Answer in natural language. Considering the relative positions, is modern brown dresser with six drawers (marked B) above or below Laptop (marked A)? Choose between the following options: above or below
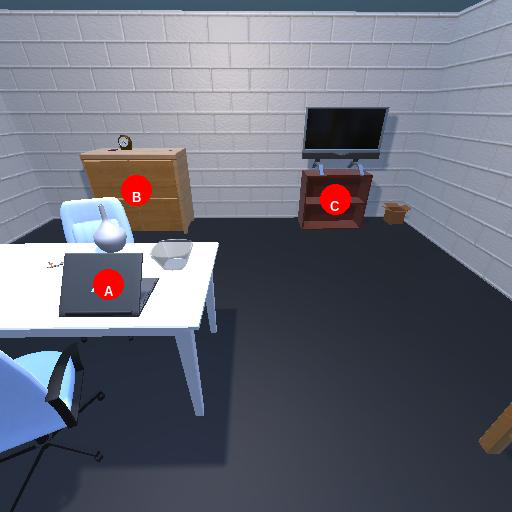
<answer>above</answer>